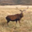
Label: deer